6th Golden Satellite Awards

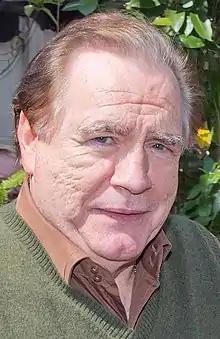
Brian Cox – Best Actor in a Motion Picture, Drama

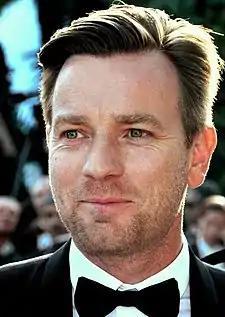
Ewan McGregor – Best Actor in a Motion Picture, Comedy or Musical

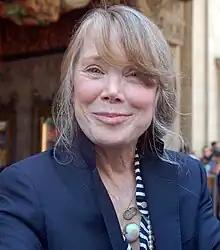
Sissy Spacek – Best Actress in a Motion Picture, Drama

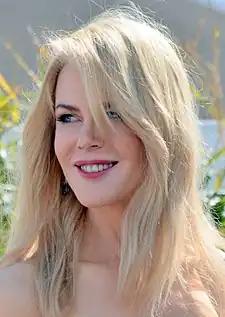
Nicole Kidman – Best Actress in a Motion Picture, Comedy or Musical

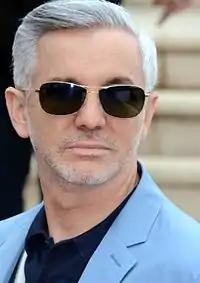
Baz Luhrmann – Best Director

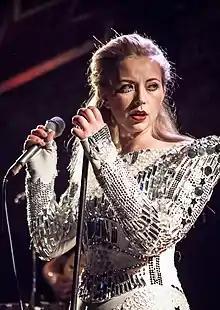
Charlotte Church – Best Original Song "All Love Can Be"

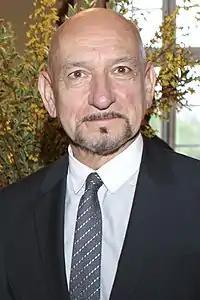
Ben Kingsley – Best Supporting Actor in a Motion Picture, Drama

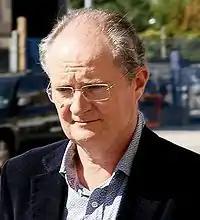
Jim Broadbent – Best Supporting Actor in a Motion Picture, Comedy or Musical

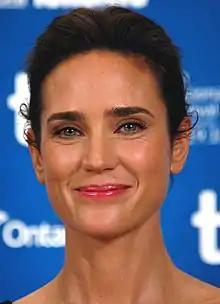
Jennifer Connelly – Best Supporting Actress in a Motion Picture, Drama

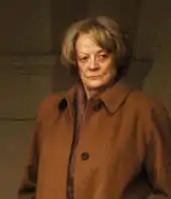
Maggie Smith – Best Supporting Actress in a Motion Picture, Comedy or Musical

"The Man Who Wasn't There" – Roger Deakins